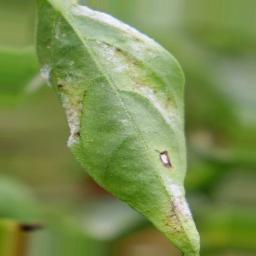
Label: powdery mildew